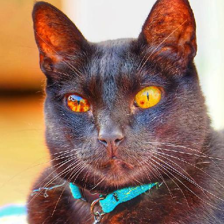
Label: animals